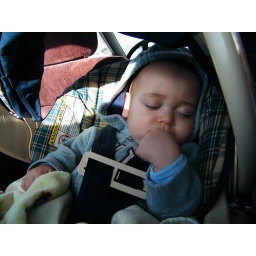
Ollie sleeping in his car seat